Vennesla Church

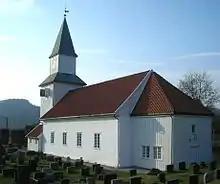
View of the church

Vennesla Church is a parish church of the Church of Norway in Vennesla Municipality in Agder county, Norway. It is located in the village of Vennesla. It is the church for the Vennesla parish which is part of the Otredal prosti (deanery) in the Diocese of Agder og Telemark. The church is also the seat of the provost of the Otredal prosti. The white, stone church was built in a long church design in 1830 using plans drawn up by an unknown architect. The church seats about 240 people.